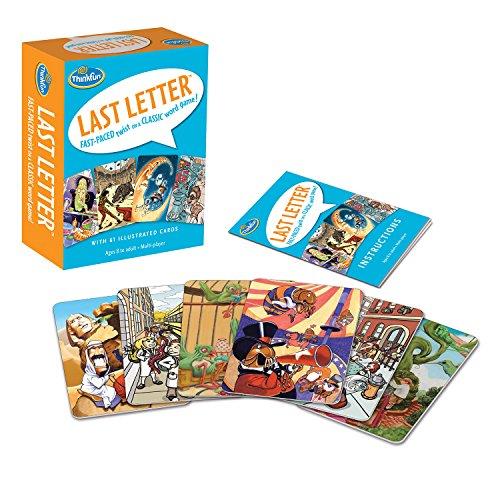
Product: Think Fun Last Letter Card Game
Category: Toys & Games | Games & Accessories | Card Games
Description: Nostalgic last letter concept and "seek and find" play pattern appeals to the whole family.
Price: $12.95
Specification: ProductDimensions:6x1.5x4.2inches|ItemWeight:10.6ounces|ShippingWeight:12.8ounces(Viewshippingratesandpolicies)|DomesticShipping:ItemcanbeshippedwithinU.S.|InternationalShipping:ThisitemcanbeshippedtoselectcountriesoutsideoftheU.S.LearnMore|ASIN:B00GRV5JKW|Itemmodelnumber:1525|Manufacturerrecommendedage:8-15years